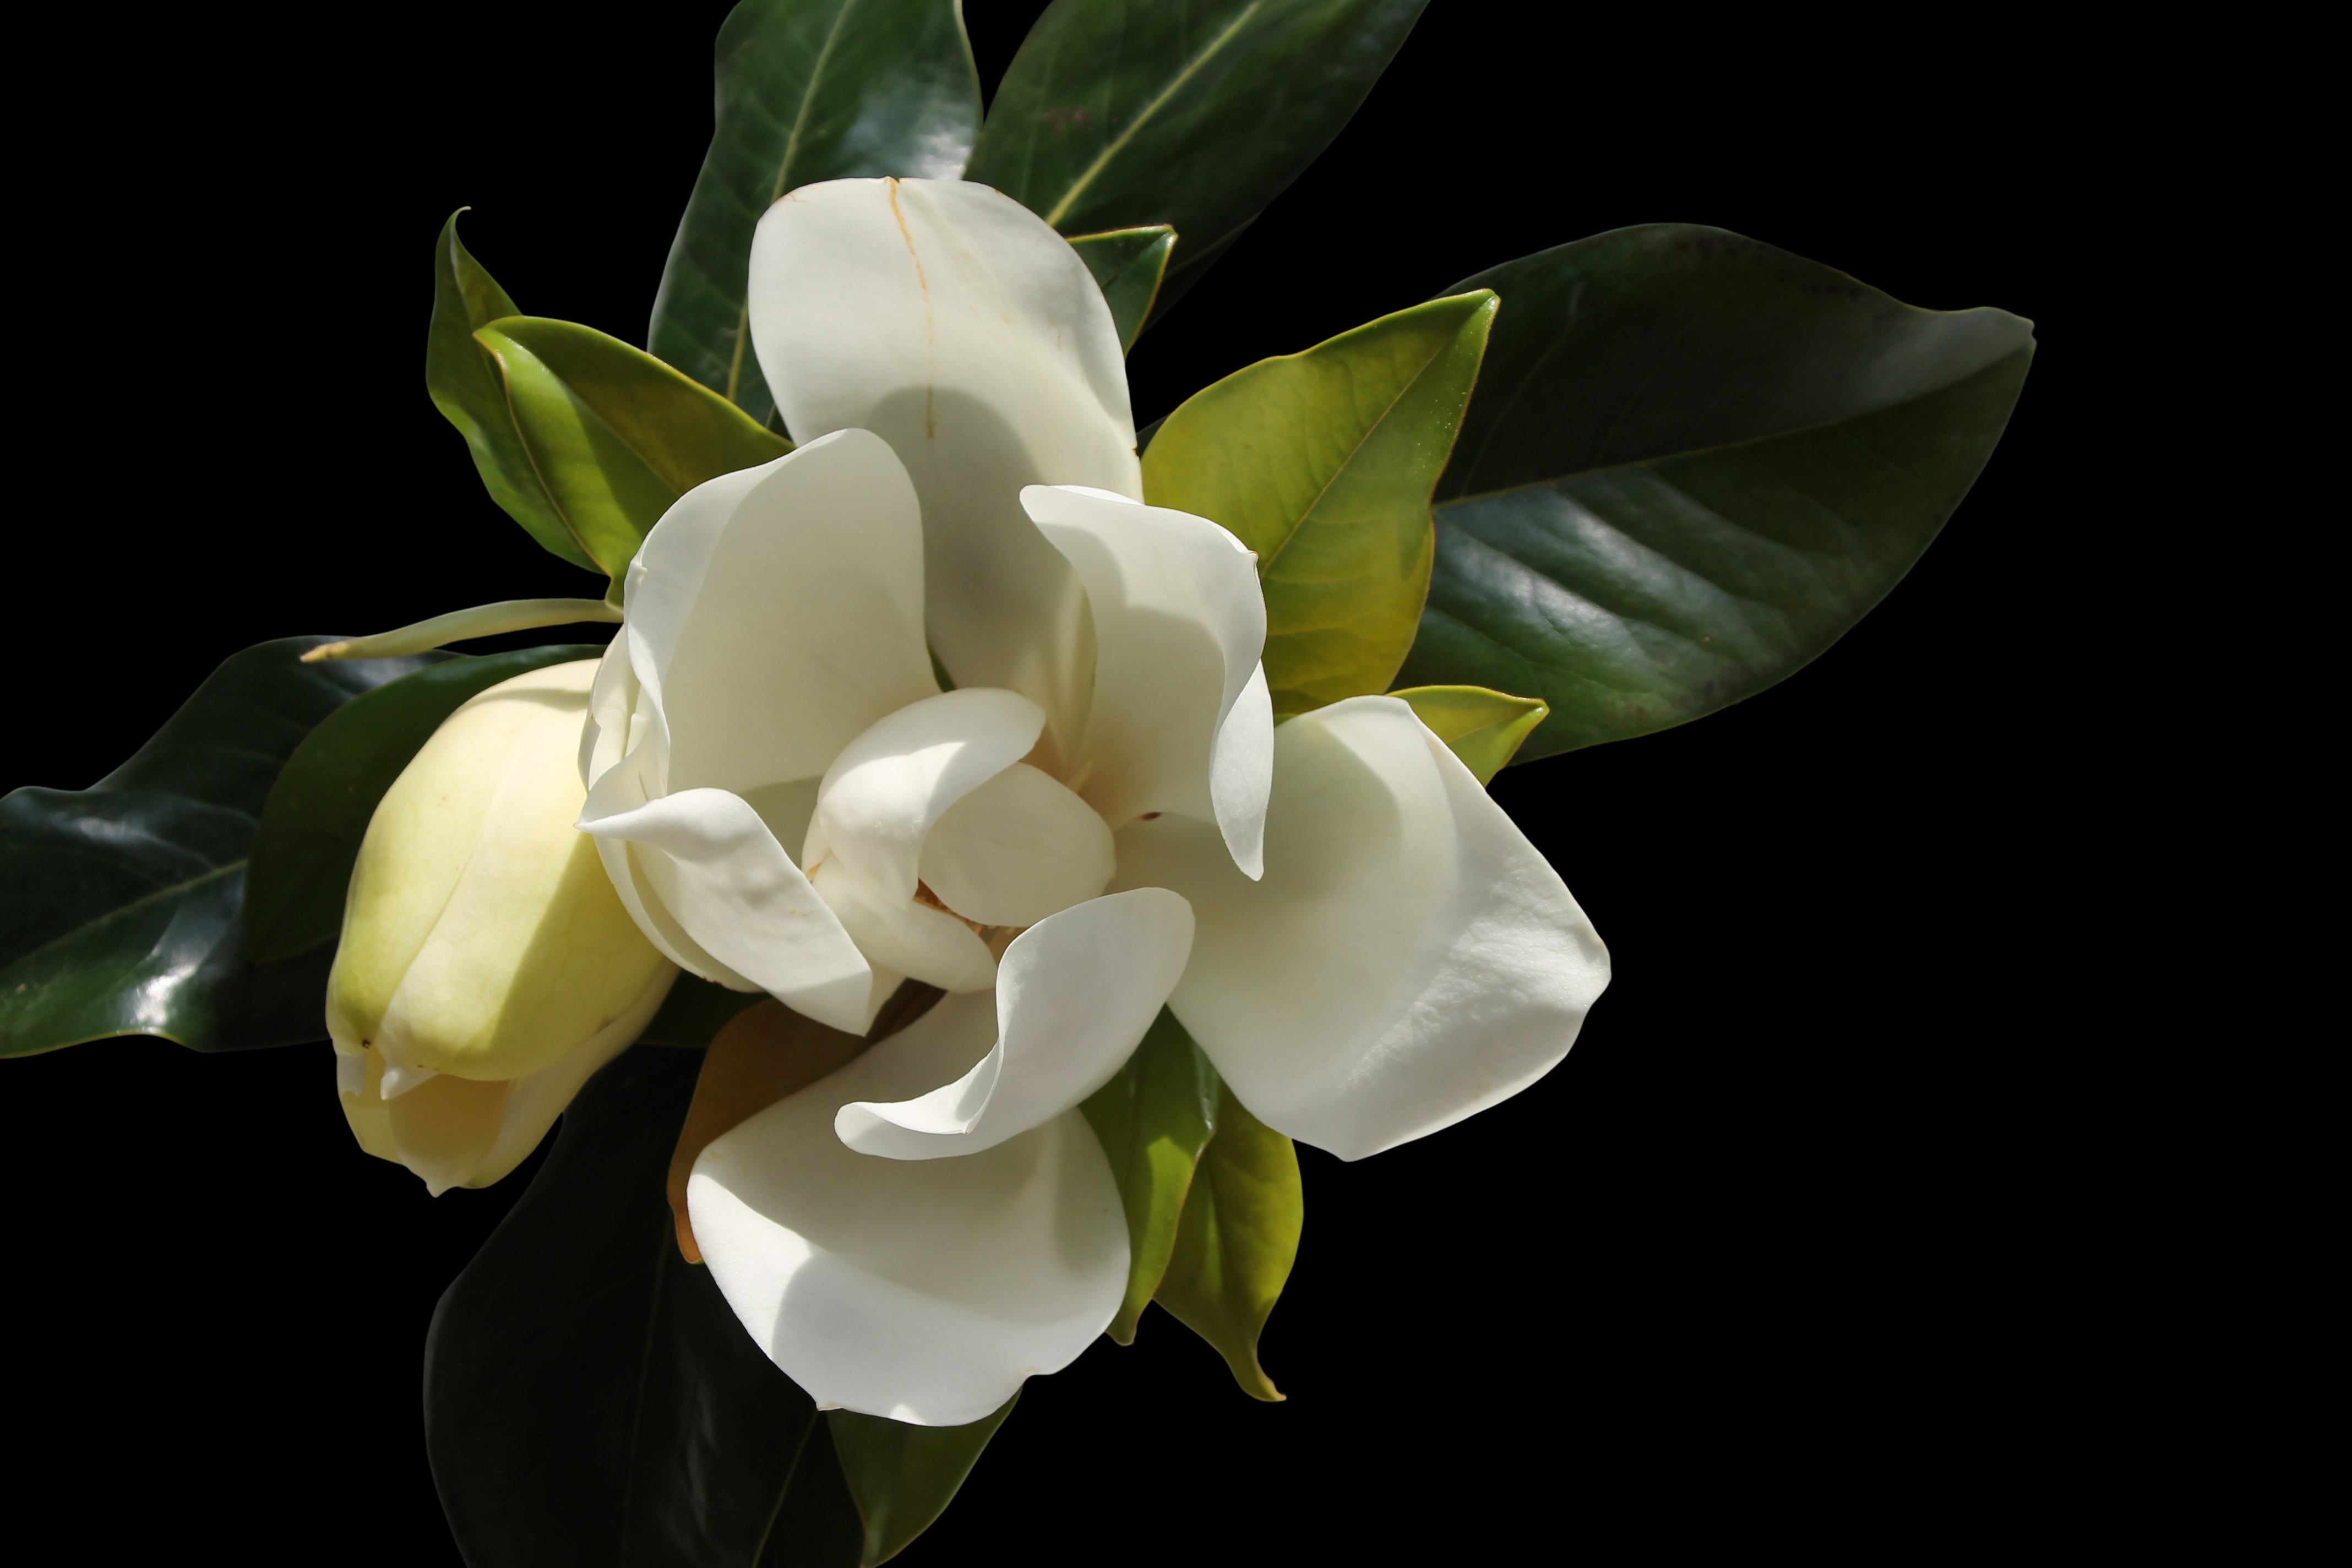
blossom, plant, flower, petal, botany, yellow, flora, orchid, gardenia, macro photography, jasmine, flowering plant, cattleya, land plant, moth orchid